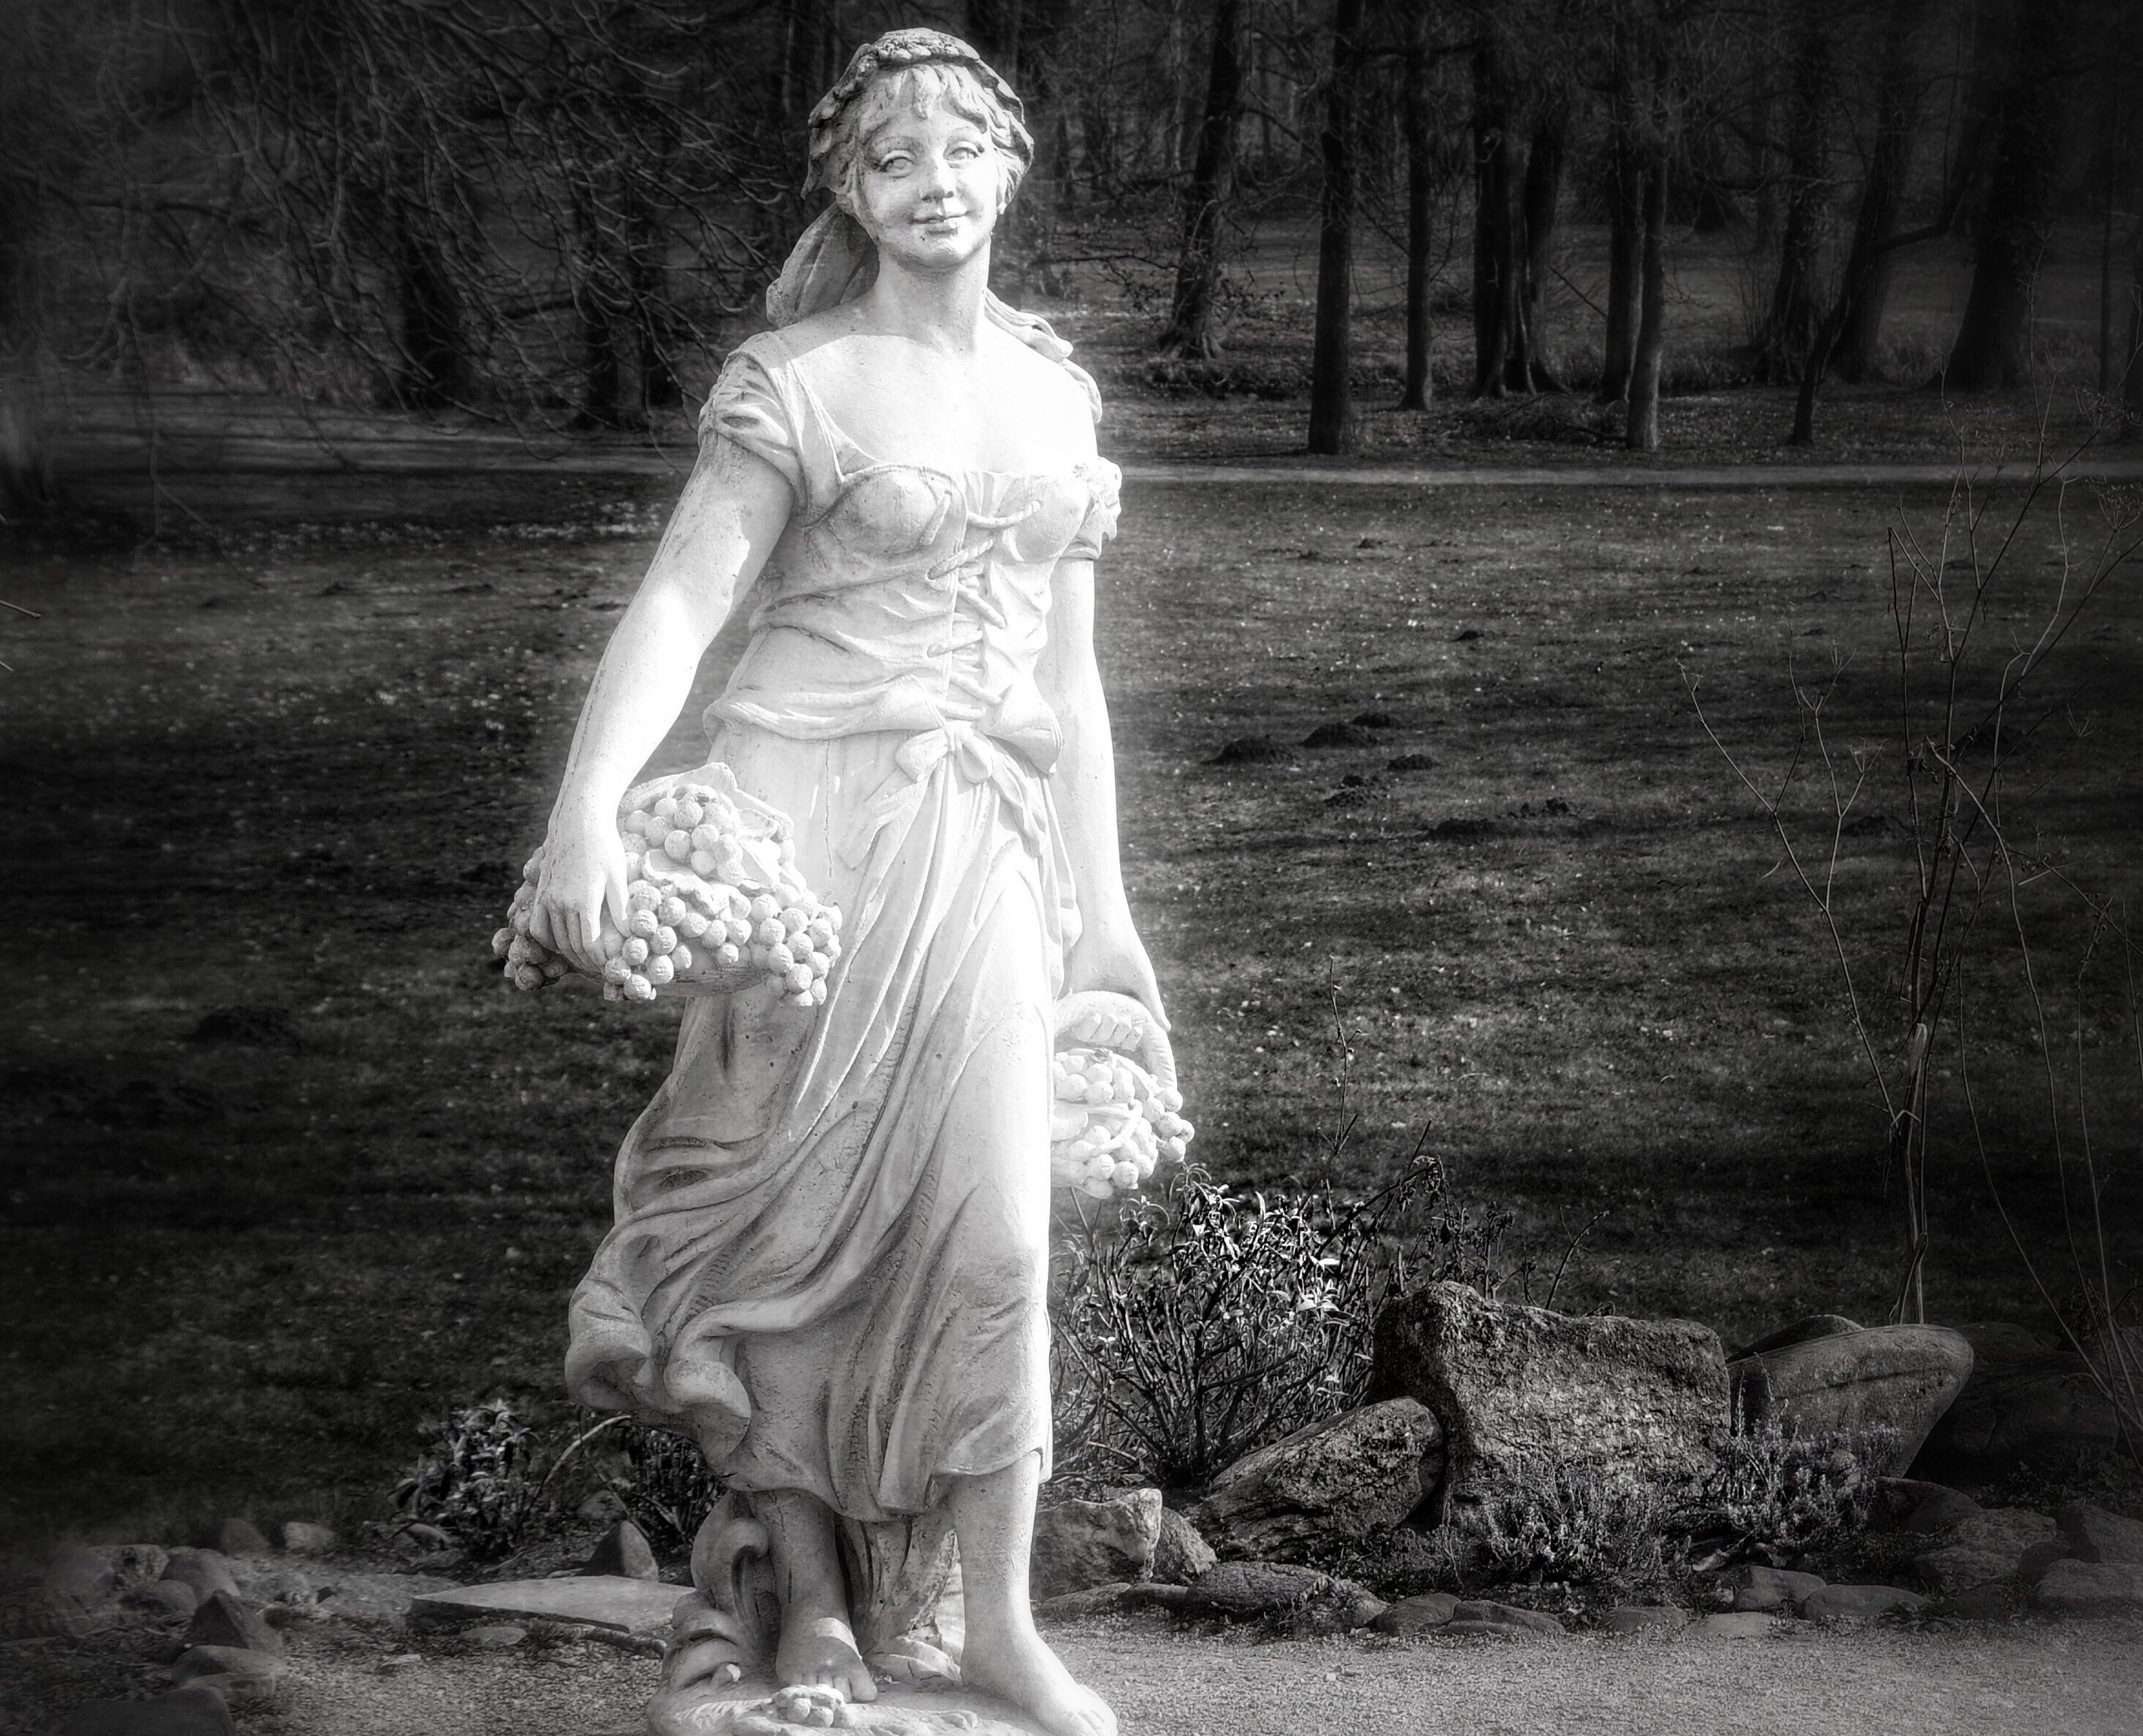
person, black and white, girl, woman, wine, white, photography, statue, model, fashion, clothing, black, monochrome, wedding dress, bride, sculpture, dress, figure, photograph, beauty, stature, gown, photo shoot, monochrome photography, portrait photography, bridal clothing